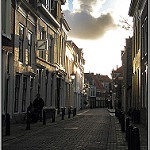
Label: street